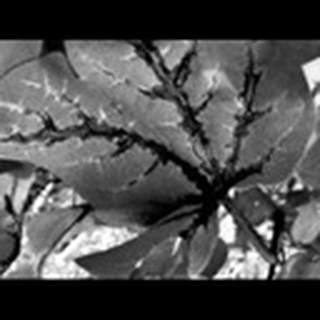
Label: cotton_bacterial_blight